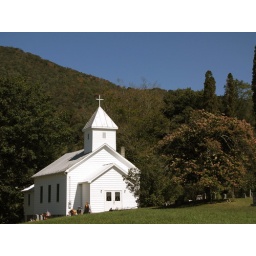
Small church on a back road near Canaan Valley, WV.